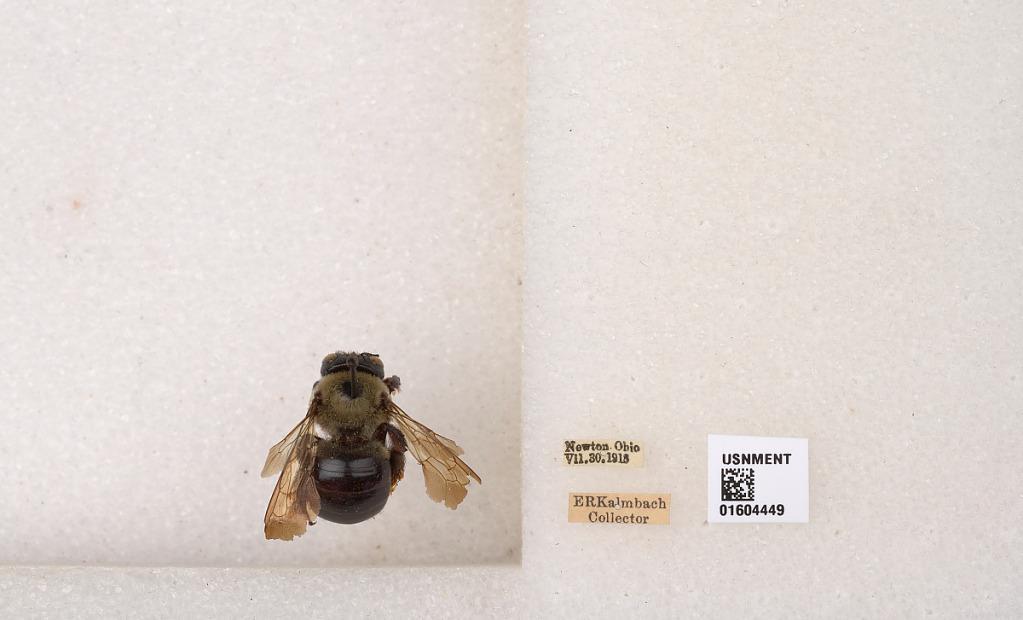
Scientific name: Xylocopa (Xylocopoides) virginica virginica (Linnaeus)
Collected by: E. Kalmbach
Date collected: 1918-7-30
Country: United States
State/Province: Ohio
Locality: Newton